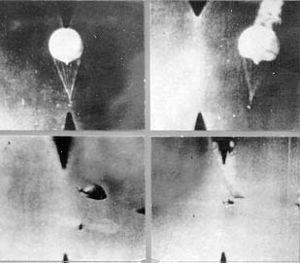
Le projet Fugo, signifiant projet « série 2 » ou « type B », est une campagne de bombardement des côtes nord-américaines lancée par le Japon durant la Seconde Guerre mondiale. Des ballons à gaz sans équipage, nommés fūsen bakudan ou Fu-gō heiki, ont été lâchés des plages de Honshu. Ils étaient faits de papier de mûrier et de colle à base de konnyaku. Pour atteindre leur cible à plus de 10 000 km de distance et y lâcher des bombes incendiaires et explosives, ils dérivaient dans les forts courants d'altitude, appelé courants-jets. Ces derniers avaient été découverts dans les années 1920 par Ōishi Wasaburō.